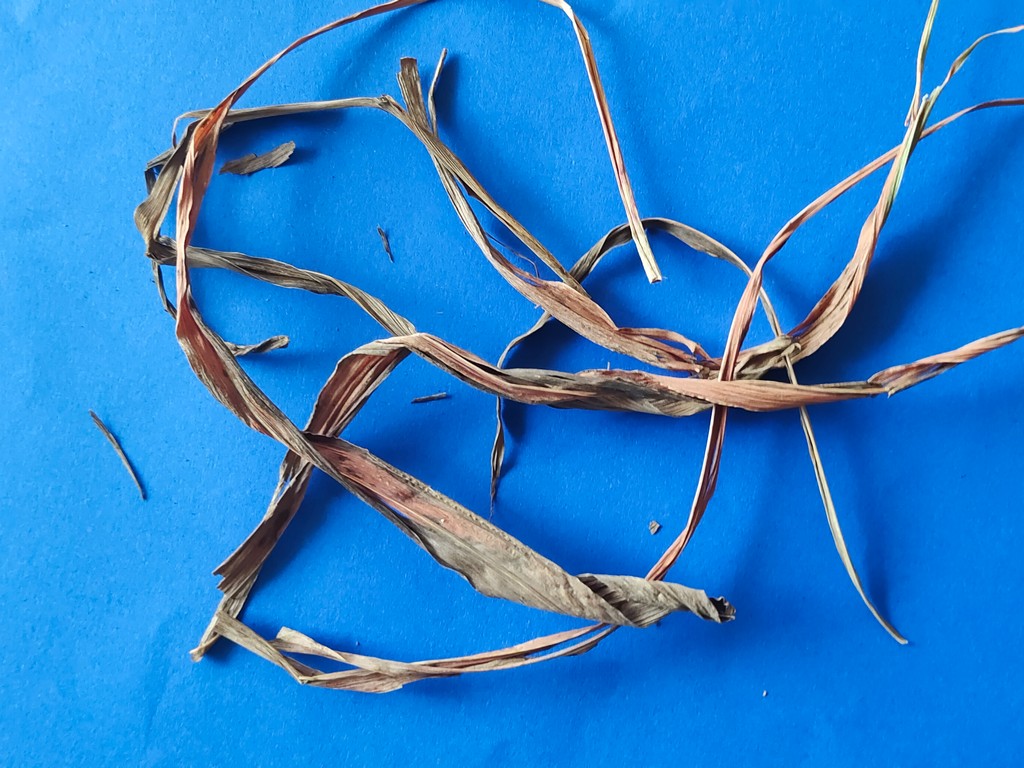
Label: Dried